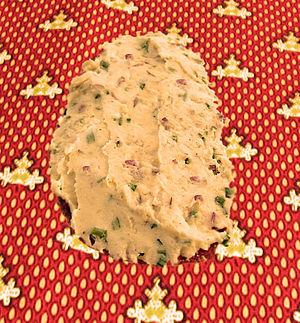
Bosson macéré sur tartine de pain gillée
Le mariage vin et cuisine remonte à l'Antiquité. Il va traverser le Moyen Âge, s'enrichir à la Renaissance et devenir un véritable classique de nos jours. On doit distinguer dans cette alliance la cuisine du vin et la cuisine au vin qui ont été et restent les deux façons d'utiliser les apports qualitatifs du vin en gastronomie.
Le bosson macéré est un fromage fort élaboré dans les départements des Bouches-du-Rhône et de l'Ardèche.
Fromage fort est un terme générique désignant un mélange de fromage, d'alcool et d'aromate. C'est avant tout une fabrication maison pour laquelle il n’existe pas de recette unique.